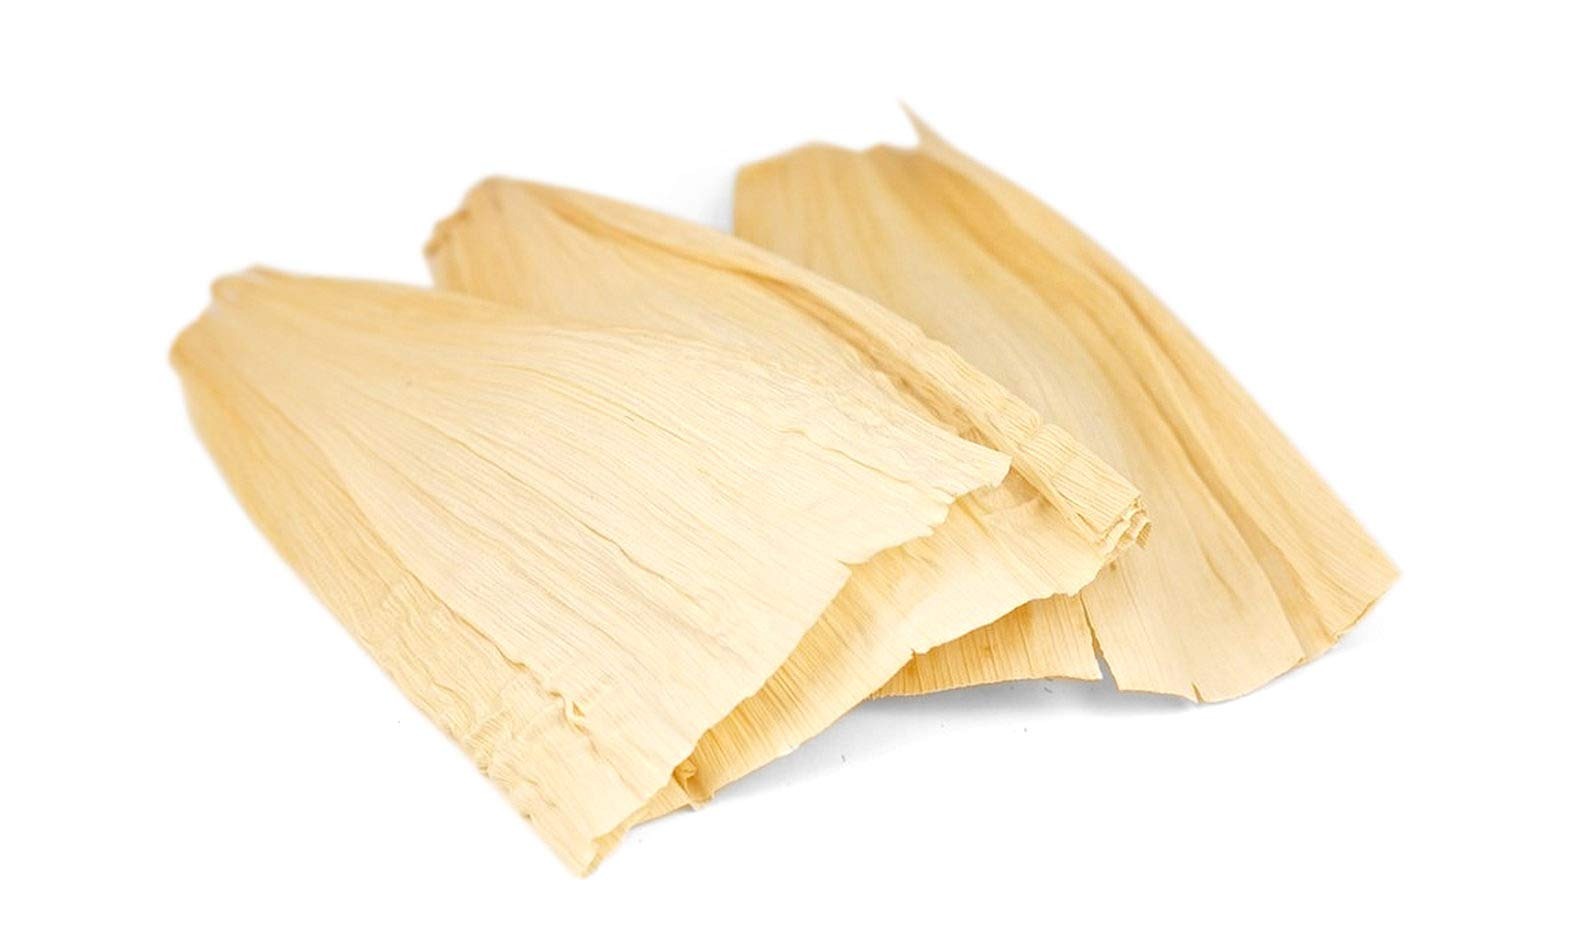
Item Name: 1 pound bag Dried Corn Husk Wrappers- Used for Tamales or steaming other foods- Also great for crafts- Country Creek LLC.
Product Description: Corn Husks are the outside green leaves on a cob of corn. Dried Corn Husk wrappers are used to make tamales and wrapping foods for steaming. Great to use these with all your favorite tamale recipes. For Tamales - stuff with corn masa paste and a variety of tasty fillings such as, pulled pork, chicken, ground beef, beans and cheese or chilies. Another Great way to use these is to wrap your fish to grill. Wrap your fillet, then throw the whole thing on the grill. The husk helps keep the fish from drying out. It will result in a smoky, tender fillet. Want to keep your kids entertained? Dried corn husk wrappers are the way to go. There are so many fun arts and crafts ideas - the possibilities are endless. (See Pictures for some ideas).
Value: 16.0
Unit: Ounce

Price: 14.49